Confederate War Memorial (Dallas)

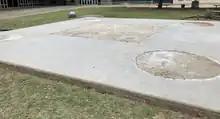
Empty slab after the monument was removed in 2020

In 2017, the controversial Unite the Right rally in Charlottesville, Virginia, prompted the removal of Confederate monuments in various southern cities, and then-Dallas Mayor Mike Rawlings called for a task force to decide what to do with the memorial. In April 2018, a local group calling itself "Return to Lee Park" was formed, and the group filed lawsuits to block the removal of both the War Memorial and the "Robert E. Lee on Traveller" statue in Lee Park. In an 11–4 vote on February 13, 2019, the Dallas City Council approved removal of the War Memorial. Although Pioneer Park Cemetery is considered a historical area, the city's Landmark Commission and the City Plan Commission subsequently, and independently, deemed that the War Memorial has no historical connection to the cemetery, having been moved to the location decades after the last person was interred there in 1921. Soon after the council's vote to remove the monument, it was covered with tarps and surrounded with barricades. On July 1, 2019, Appeals Court Justice Bill Whitehall sided with Return to Lee Park and issued an order indefinitely blocking the memorial's removal until the dispute is resolved.